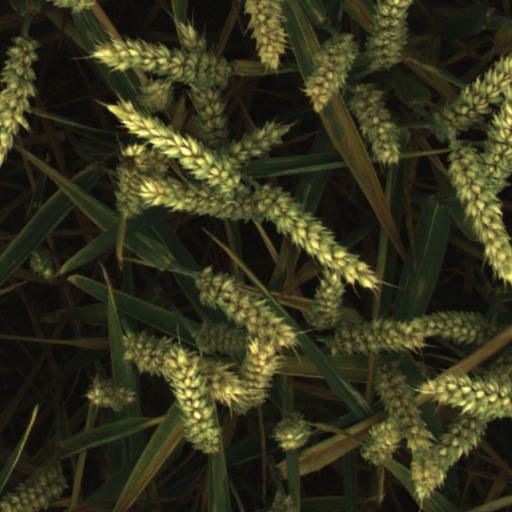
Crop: wheat